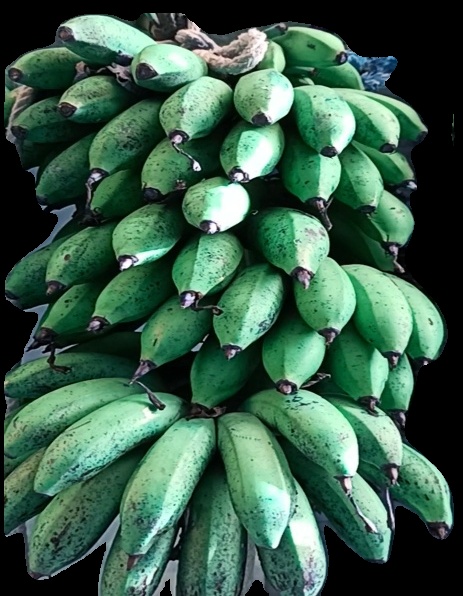
Variety: rasbale
Grade: grade2